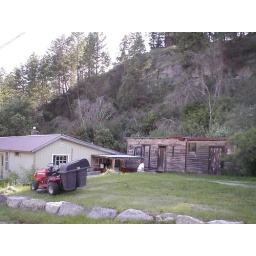
The lake view site is protected from winter blasts by rearing cliffs and tall trees